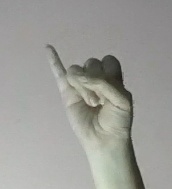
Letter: meem